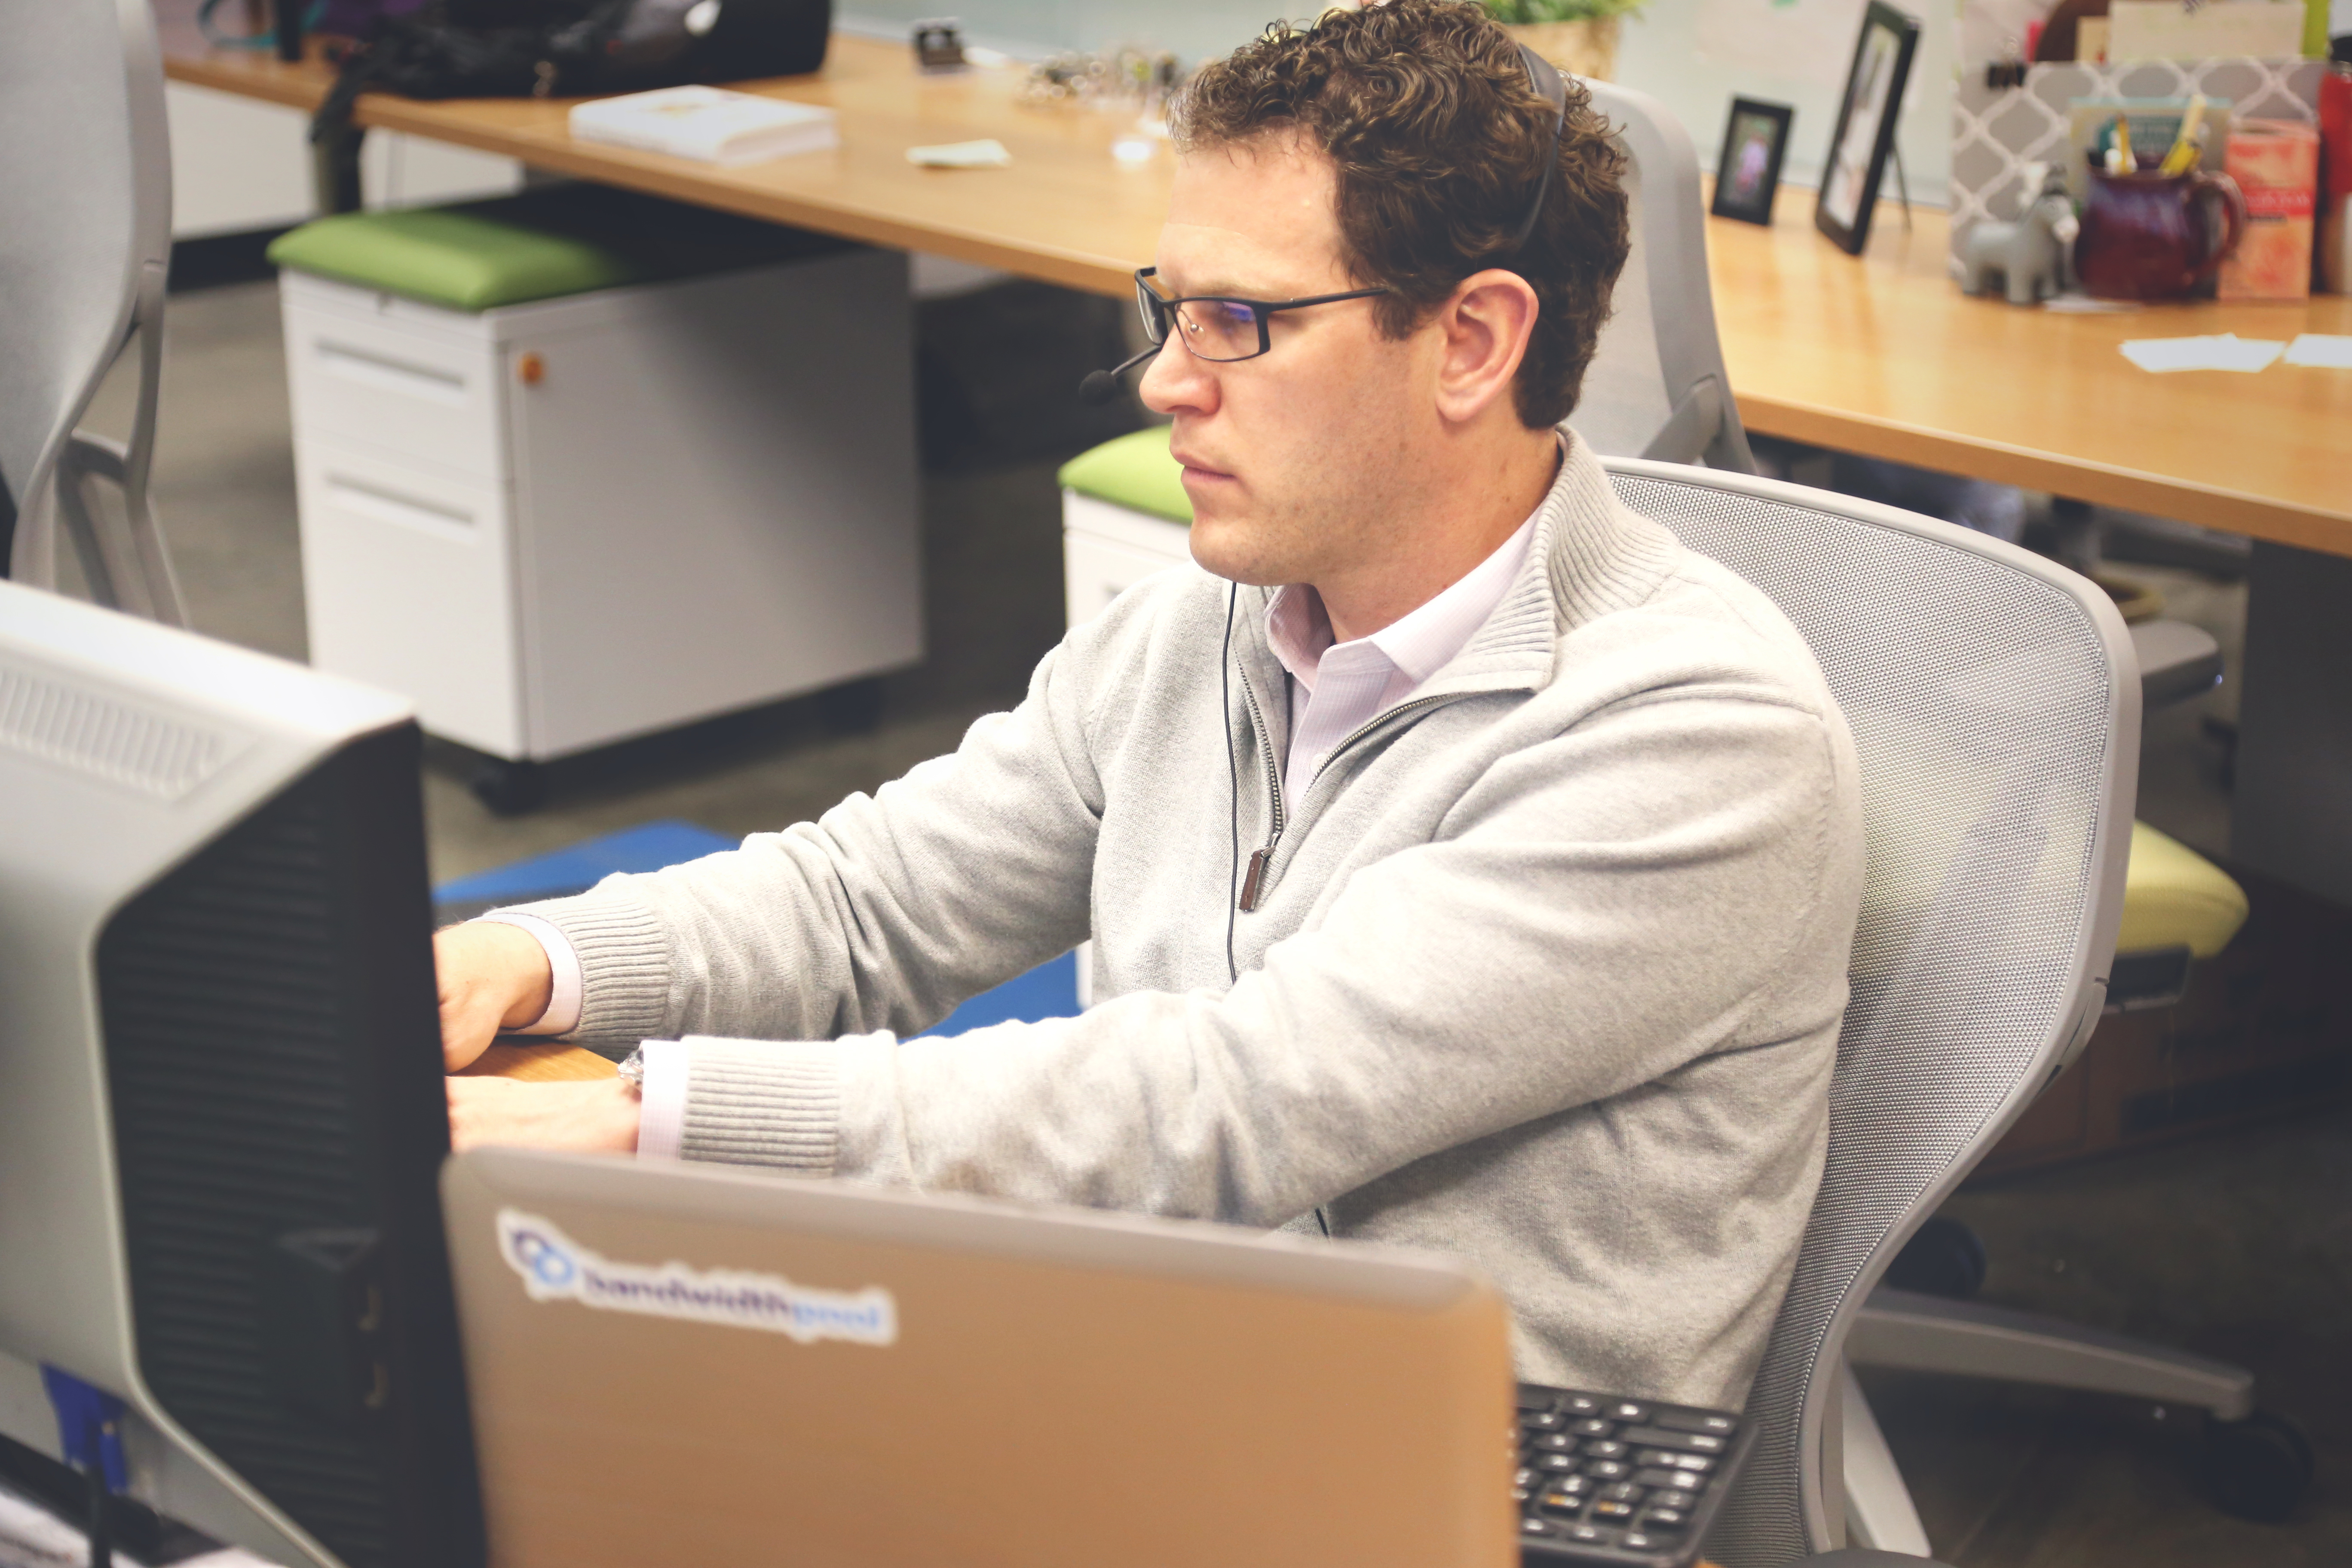
desk, man, person, technology, workspace, office, business, work space, coding, programming, programmer, learning, job, company, employee, concentration, workplace, coworking, cubicle, agency, coder